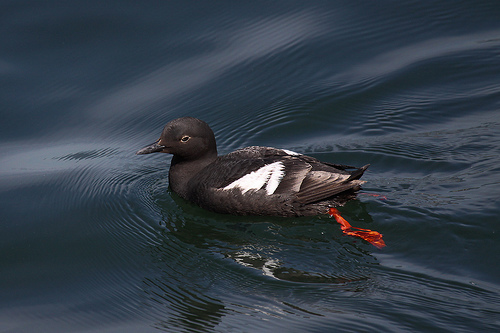
this is a brown bird with a white secondaries and a a brown bill
this is a black bird with a white wing and an orange foot.
this waterfowl has is black-bodied with white coverts and orange feet.
a bird with a black head and breast, the bill is short and flat, with black wing and white wingbar,
this bird has a short, rounded bill, a black head and breast with a tapering of white along the wingbars.
this particular bird has a black body with orange legs and feet
this bird is black with white and has a long, pointy beak.
this bird has a black bill with black crown and orange feet
this particular bird has a belly that is black with white patches on the secondaries
this bird has orange tarsus and feet, and black and white wings.
Species: Pigeon Guillemot